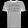
Label: T - shirt / top